Manjushrikirti

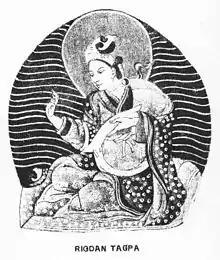
Rigden Trakpa or Manjushríkírti, King of Shambhala

Mañjuśrīkīrti is said to have been the Eighth King of Shambhala and is considered to be the second incarnation in the precursors of the lineage of the Panchen Lamas of Tibet. As his name indicates, he is considered to have been an incarnation of Manjushri, the Bodhisattva of Wisdom.